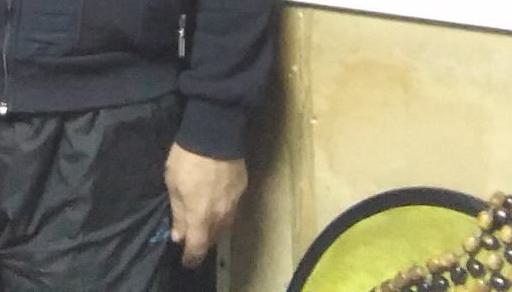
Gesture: no_gesture